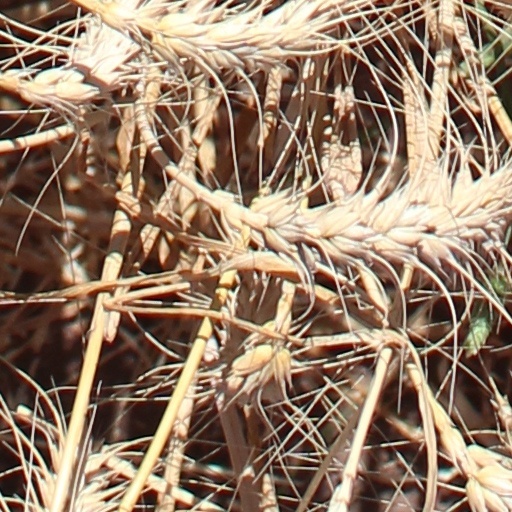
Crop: wheat